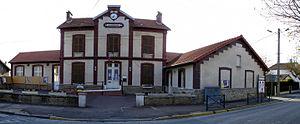
Mairie de Villevaudé (Seine-et-Marne), France